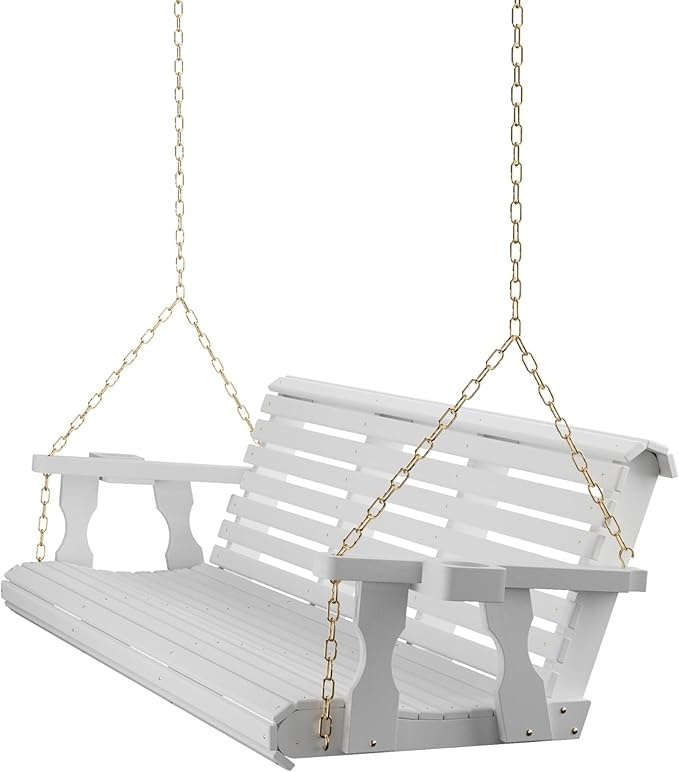
Amish Casual 6 Foot Roll Back Porch Swing with Cup Holders in Semi-Solid White Stain - Amish Made in The USA from Treated Pine Heavy Duty 700 Lb. Weight Capacity
About This Comfortable Rollback Design: Hanging porch swing with rollback design offers exceptional comfort; seat fully rolls at the bottom and top of the backrest for ultimate relaxation Contoured Lumbar Support: Lumbar design seamlessly contours the swing bench into the backrest, providing optimal comfort and back support for extended sitting Handcrafted Quality: Authentic Amish handmade craftsmanship; heavy duty wood porch swing precision-built with 1-inch slats attached with screws for lasting durability Durable and Rust-Resistant Hardware: Yellow zinc-plated hardware resists rust and corrosion, designed to withstand a porch swings outdoor environment Included Hanging Chains: two-point hanging zinc-plated chains for ceilings up to 8 ft.; Made in the USA, Handcrafted wooden front porch swing made in Pennsylvania, minor assembly required Overview Brand : Amish Casual Color : Semi Solid White Stain Product Dimensions : 27"D x 75"W x 21.75"H Frame Material : Pine Finish Type : Stain Material Pine : Maximum Weight Recommendation 700 Pounds : Material Pine : Maximum Weight Recommendation 700 Pounds Maximum number of compatible seats 4 : Assembly Required Yes : Maximum number of compatible seats 4 : Assembly Required Yes
Brand: AmishCasual
Category: Home & Garden > Lawn & Garden > Outdoor Living > Porch Swings